Redu (film)

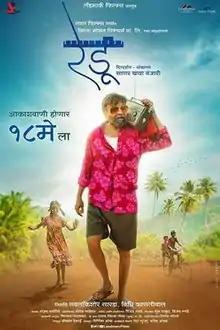

Redu (also called The Radio) is a 2018 Marathi-Malvani language Indian film directed by Sagar Chhaya Vanjari and produced by Navalkishor Sarda and Vidhi Kasliwal. The film stars Shashank Shende and Chhaya Kadam in lead roles. A Landmarc Films Presentation and a Naval Films Production in association with Blink Motion Pictures, "Redu" was released in theatres on 18 May 2018 after a successful run in National & International Film Festivals.